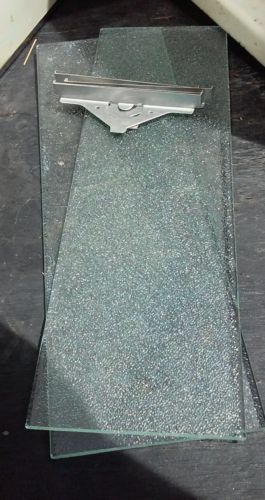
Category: cabinet